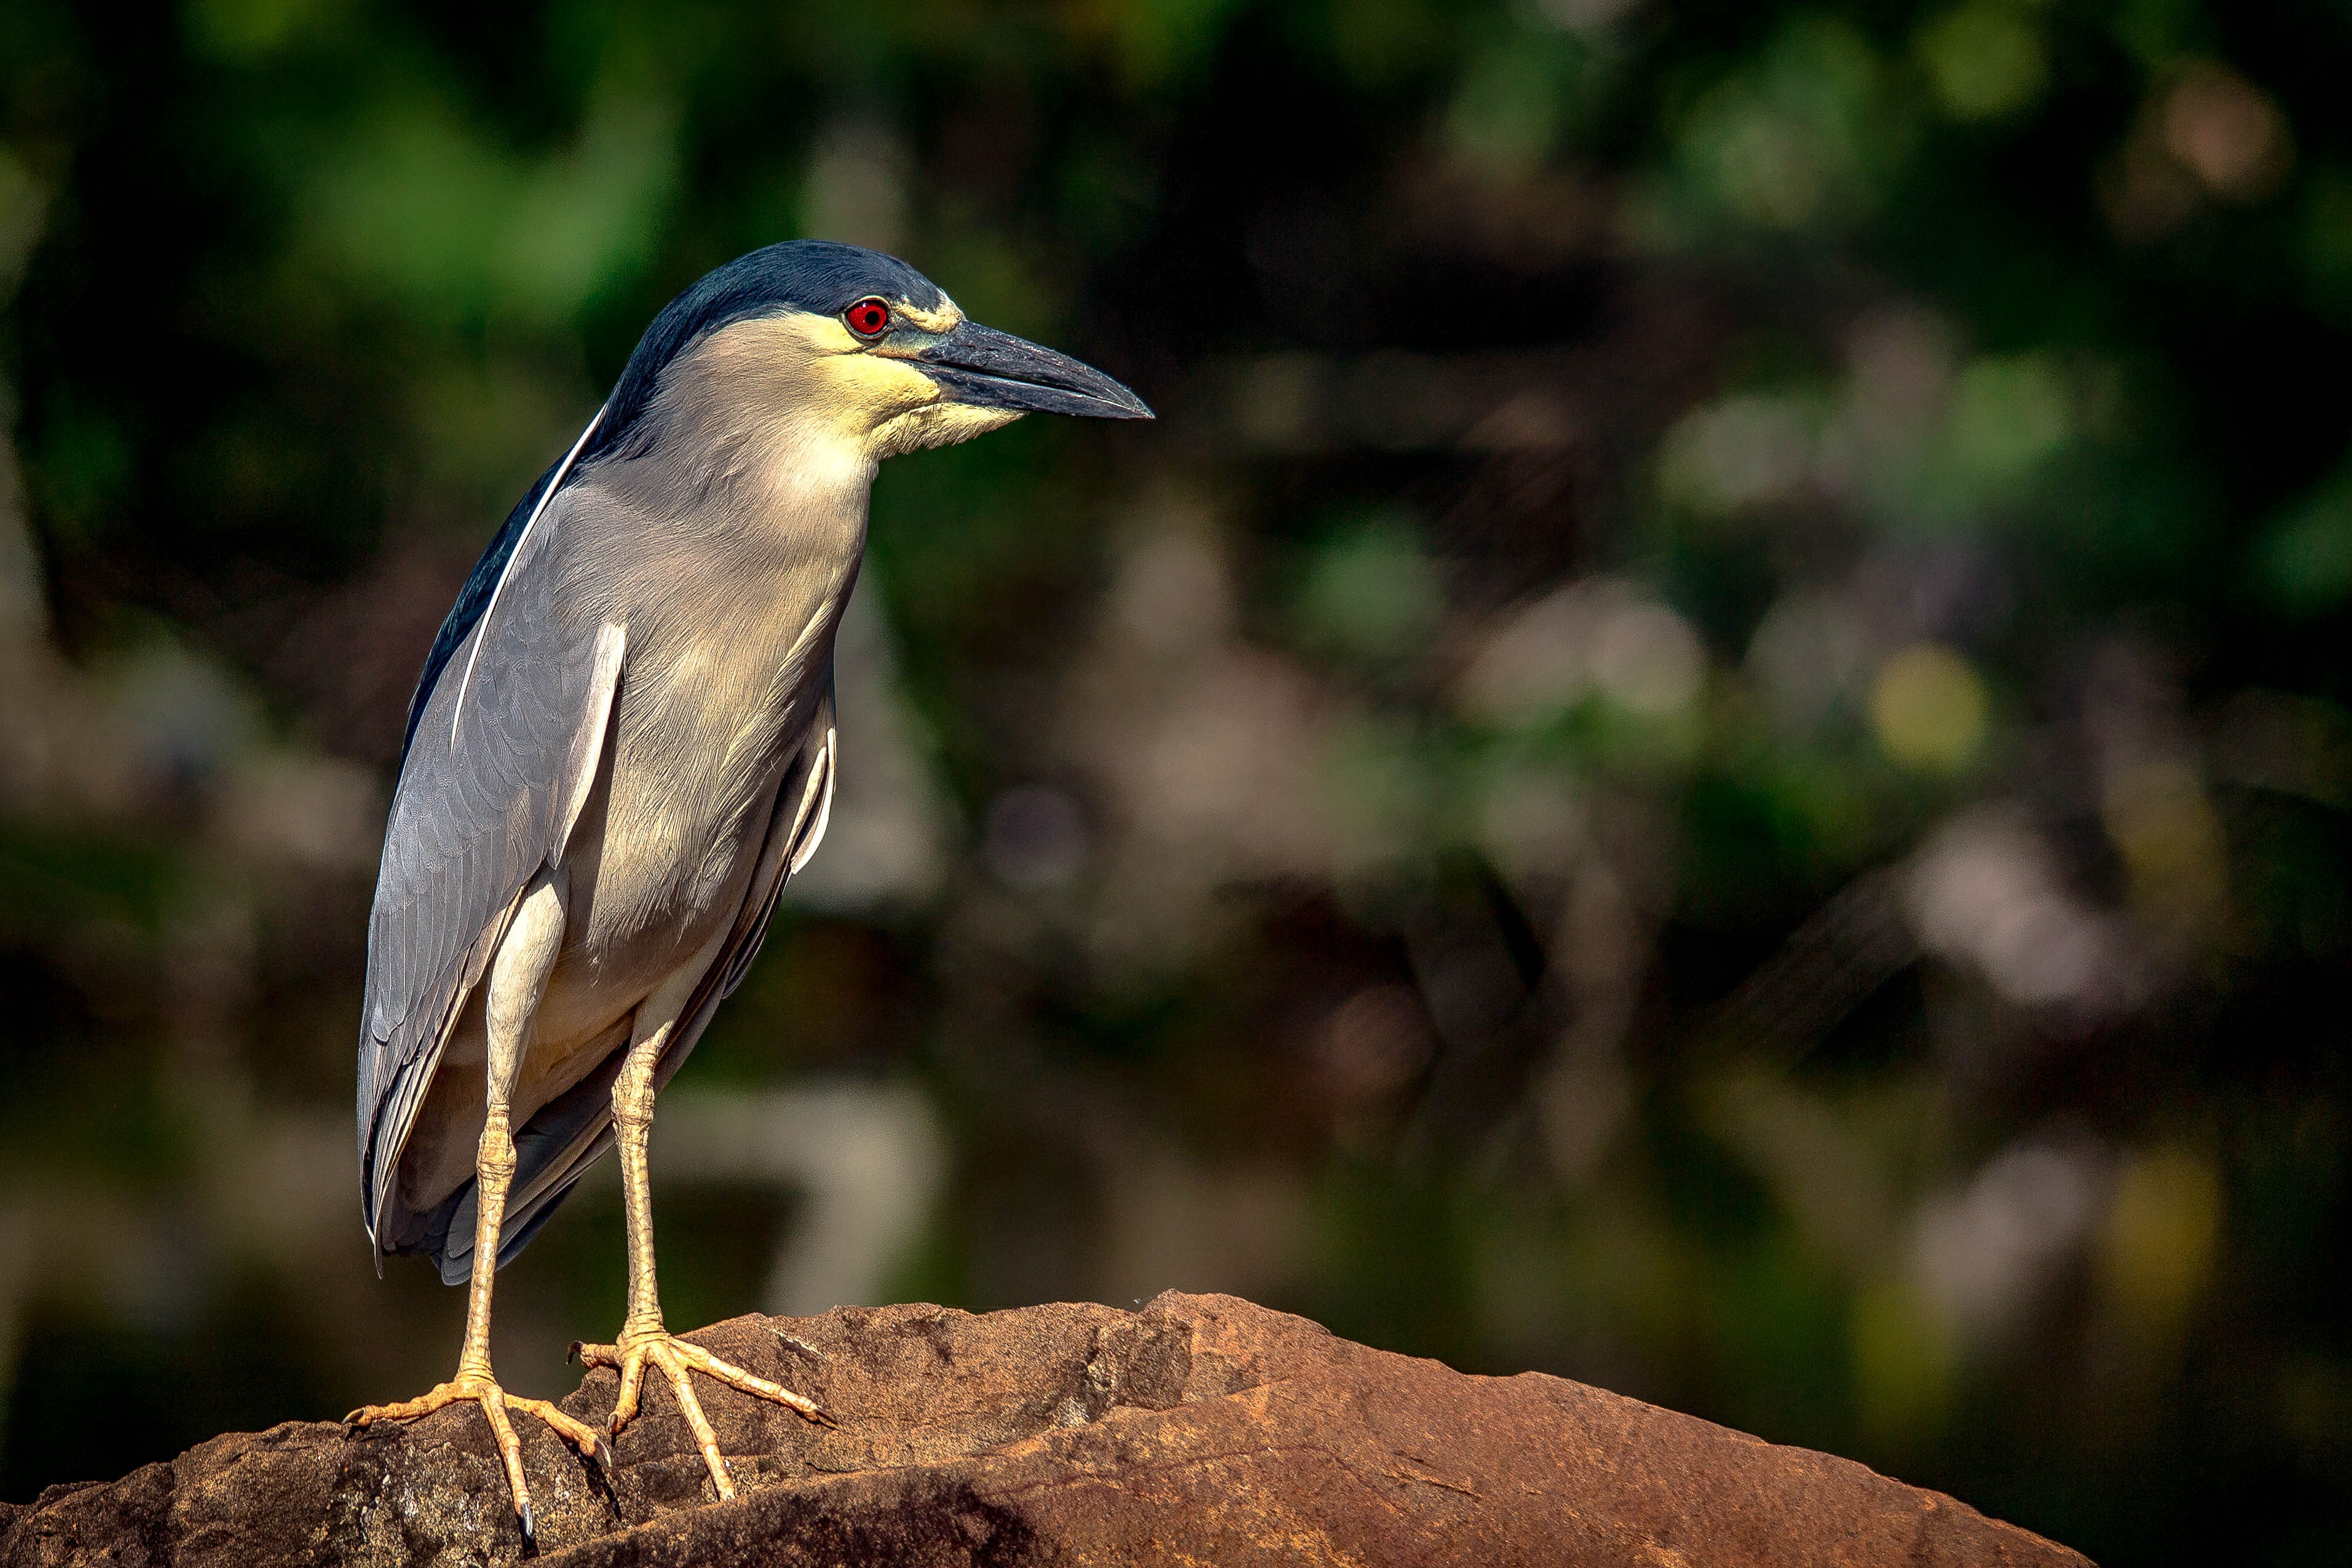
nature, marsh, bird, wing, wildlife, beak, fauna, close up, vertebrate, heron, punch, green heron